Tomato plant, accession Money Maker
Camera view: vertical (180 deg); turntable rotation: 120 degrees
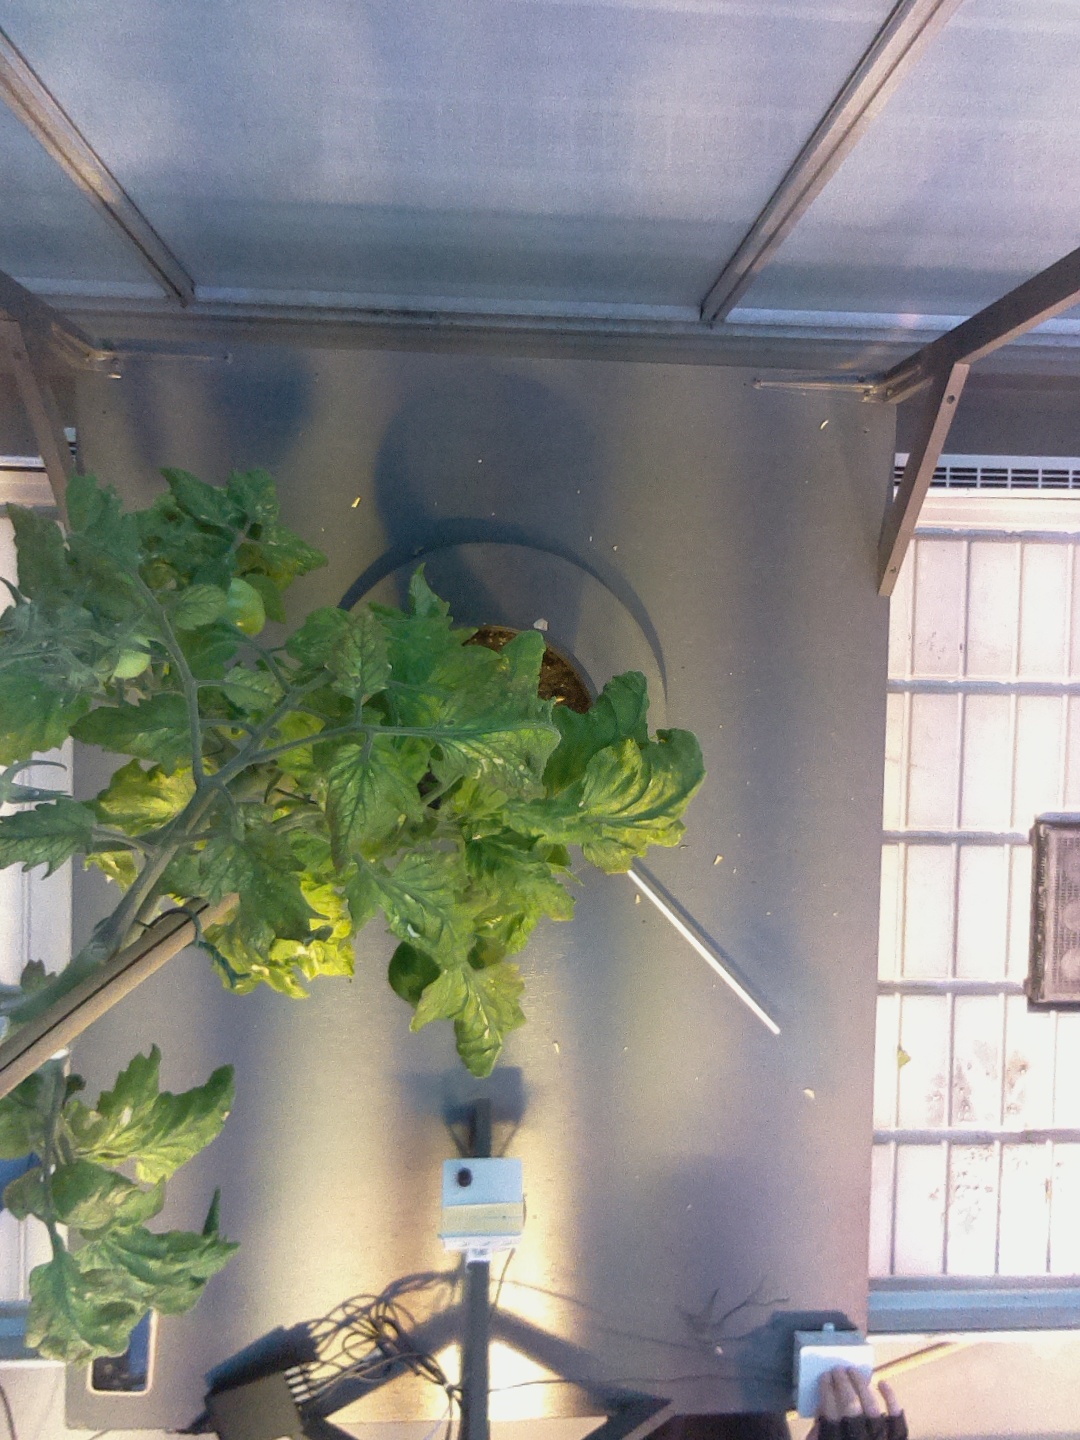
BBCH growth stage 75: 50%-60% of final fruit size